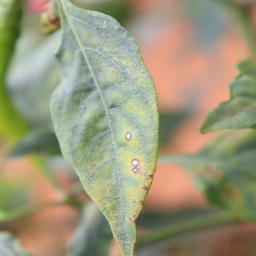
Label: cercospora